Seaton tram station

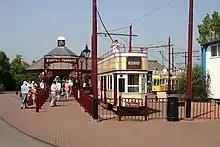
The former, Edwardian-inspired, terminus in 2006

In 1969, Claude Lane, and his company Modern Electric Tramways, acquired the track bed of a section of the former Seaton railway branch between Colyton railway station and a point north of Seaton railway station. The railway branch had closed on 7 March 1966 and his intention was to transfer his gauge tramway from the town of Eastbourne, where it was threatened by changes to the road system, to Seaton. Tramway services started, using a wider gauge of , on the southern section of the branch line in 1970, but the southern terminus, at what is now known as Riverside tram stop, was not convenient for Seaton, so plans were made to extend the line, on a new right of way, to the centre of Seaton.